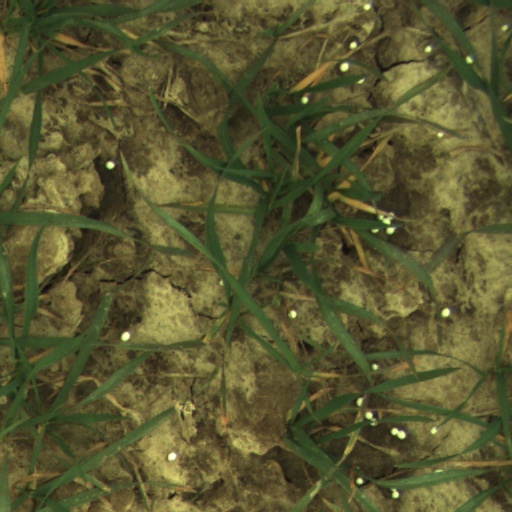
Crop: wheat